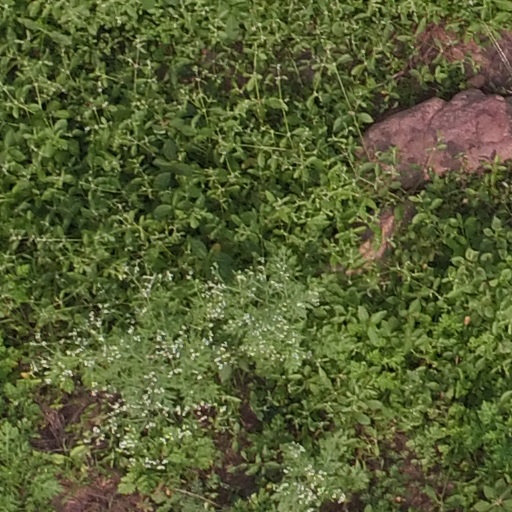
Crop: maize; corn